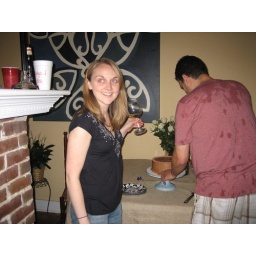
Me blowing out candles with wine glass in hand...Greg drenched from the downpour.